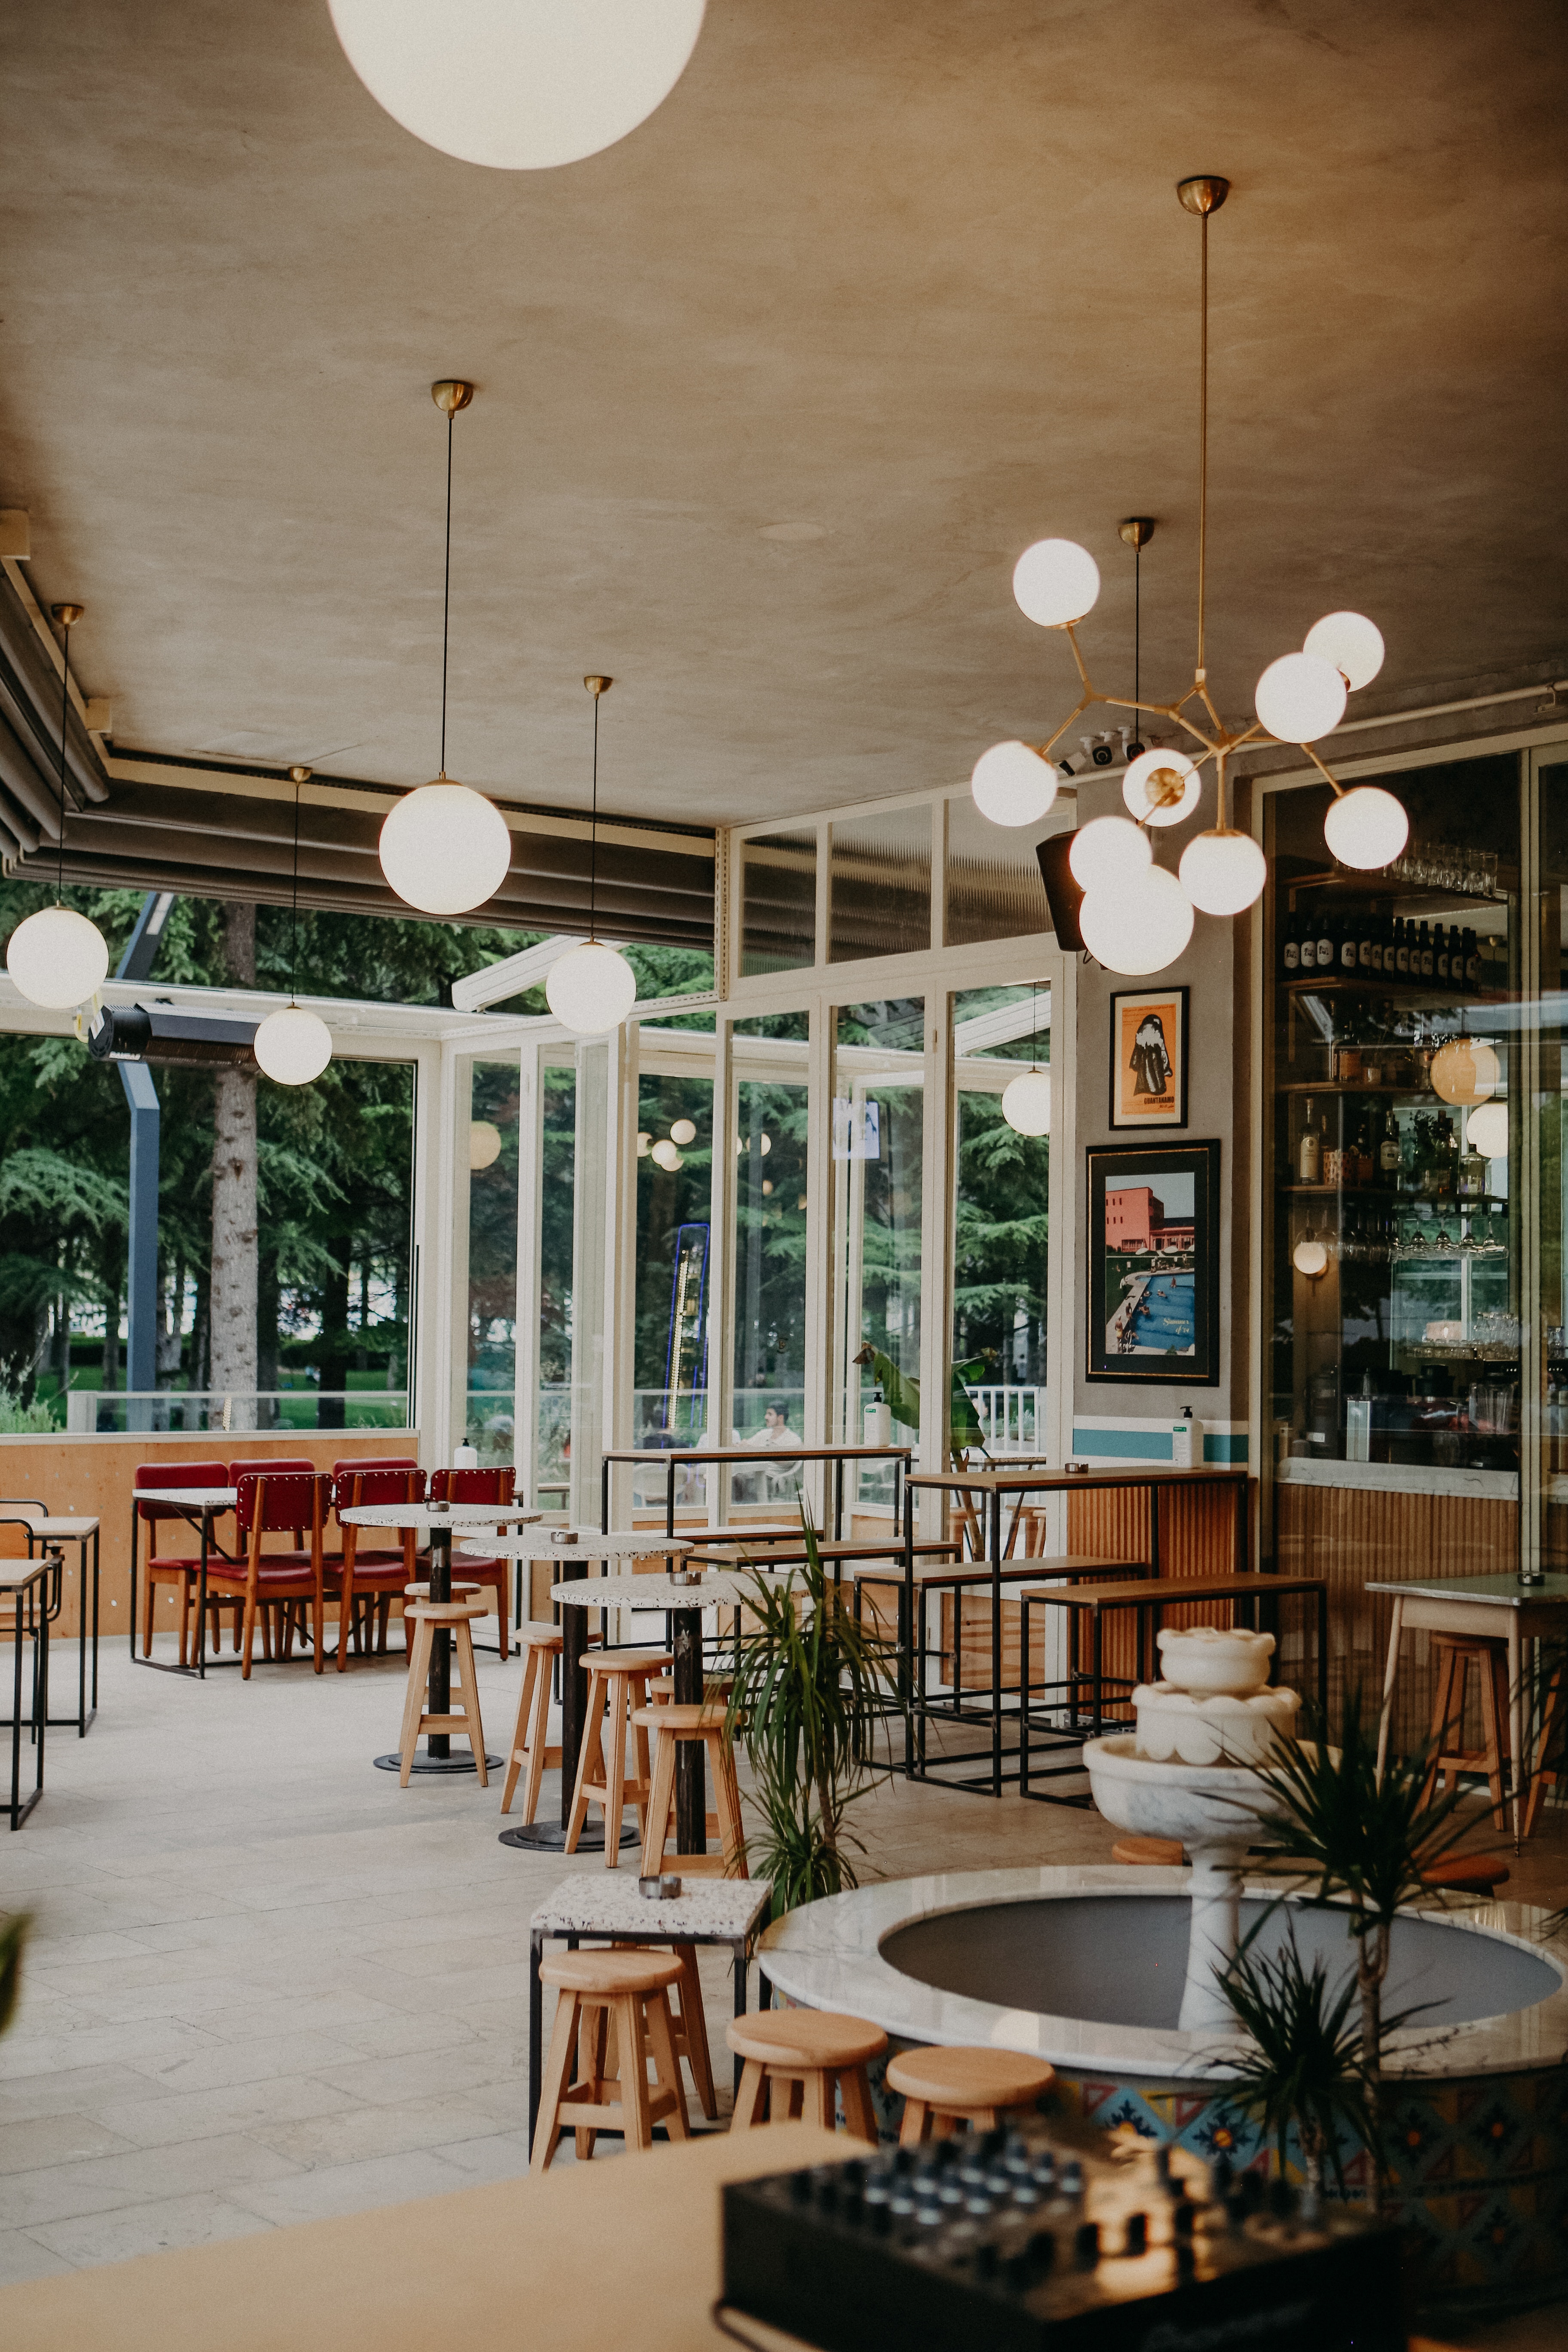
beauty